Slateford Aqueduct

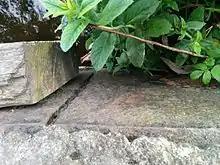
A joint in the iron trough that makes the canal watertight

The Barton Aqueduct of 1761, and subsequent canal aqueducts in the United Kingdom, used large quantities of masonry and puddling to obtain watertightness. After the success of The Iron Bridge in 1789, however, cast iron was used by Telford on aqueducts such as Chirk and Pontcysyllte. Aqueducts built in the early part of the 19th century use either puddle clay or an iron trough in no particular pattern.